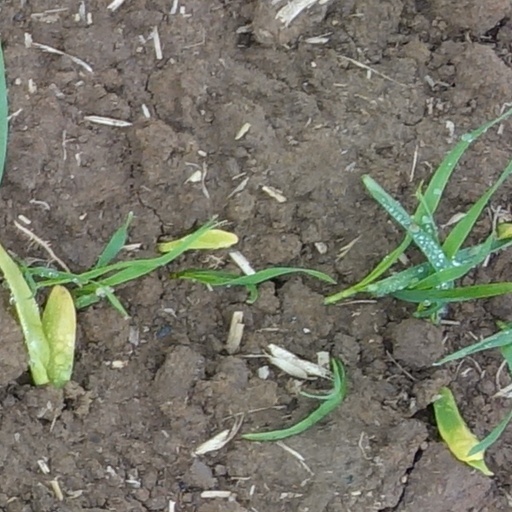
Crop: wheat